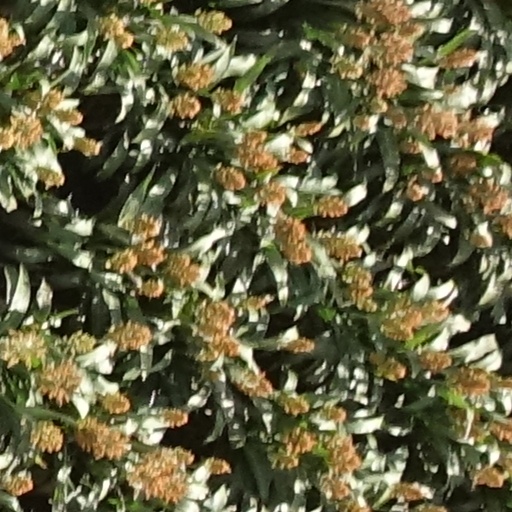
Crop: sorghum